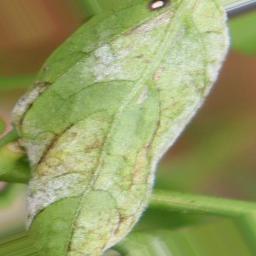
Label: powdery mildew